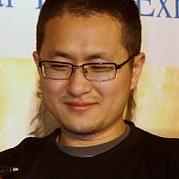
Age: 29